New Zealand Company

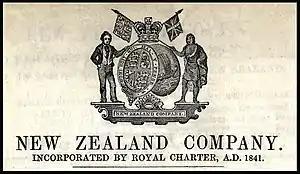
New Zealand Company coat of arms

The New Zealand Company, chartered in the United Kingdom, was a company that existed in the first half of the 19th century on a business model that was focused on the systematic colonisation of New Zealand. The company was formed to carry out the principles devised by Edward Gibbon Wakefield, who envisaged the creation of a new-model English society in the Southern Hemisphere. Under Wakefield's model, the colony would attract capitalists, who would then have a ready supply of labour: migrant labourers who could not initially afford to be property owners but would have the expectation of one-day buying land with their savings.